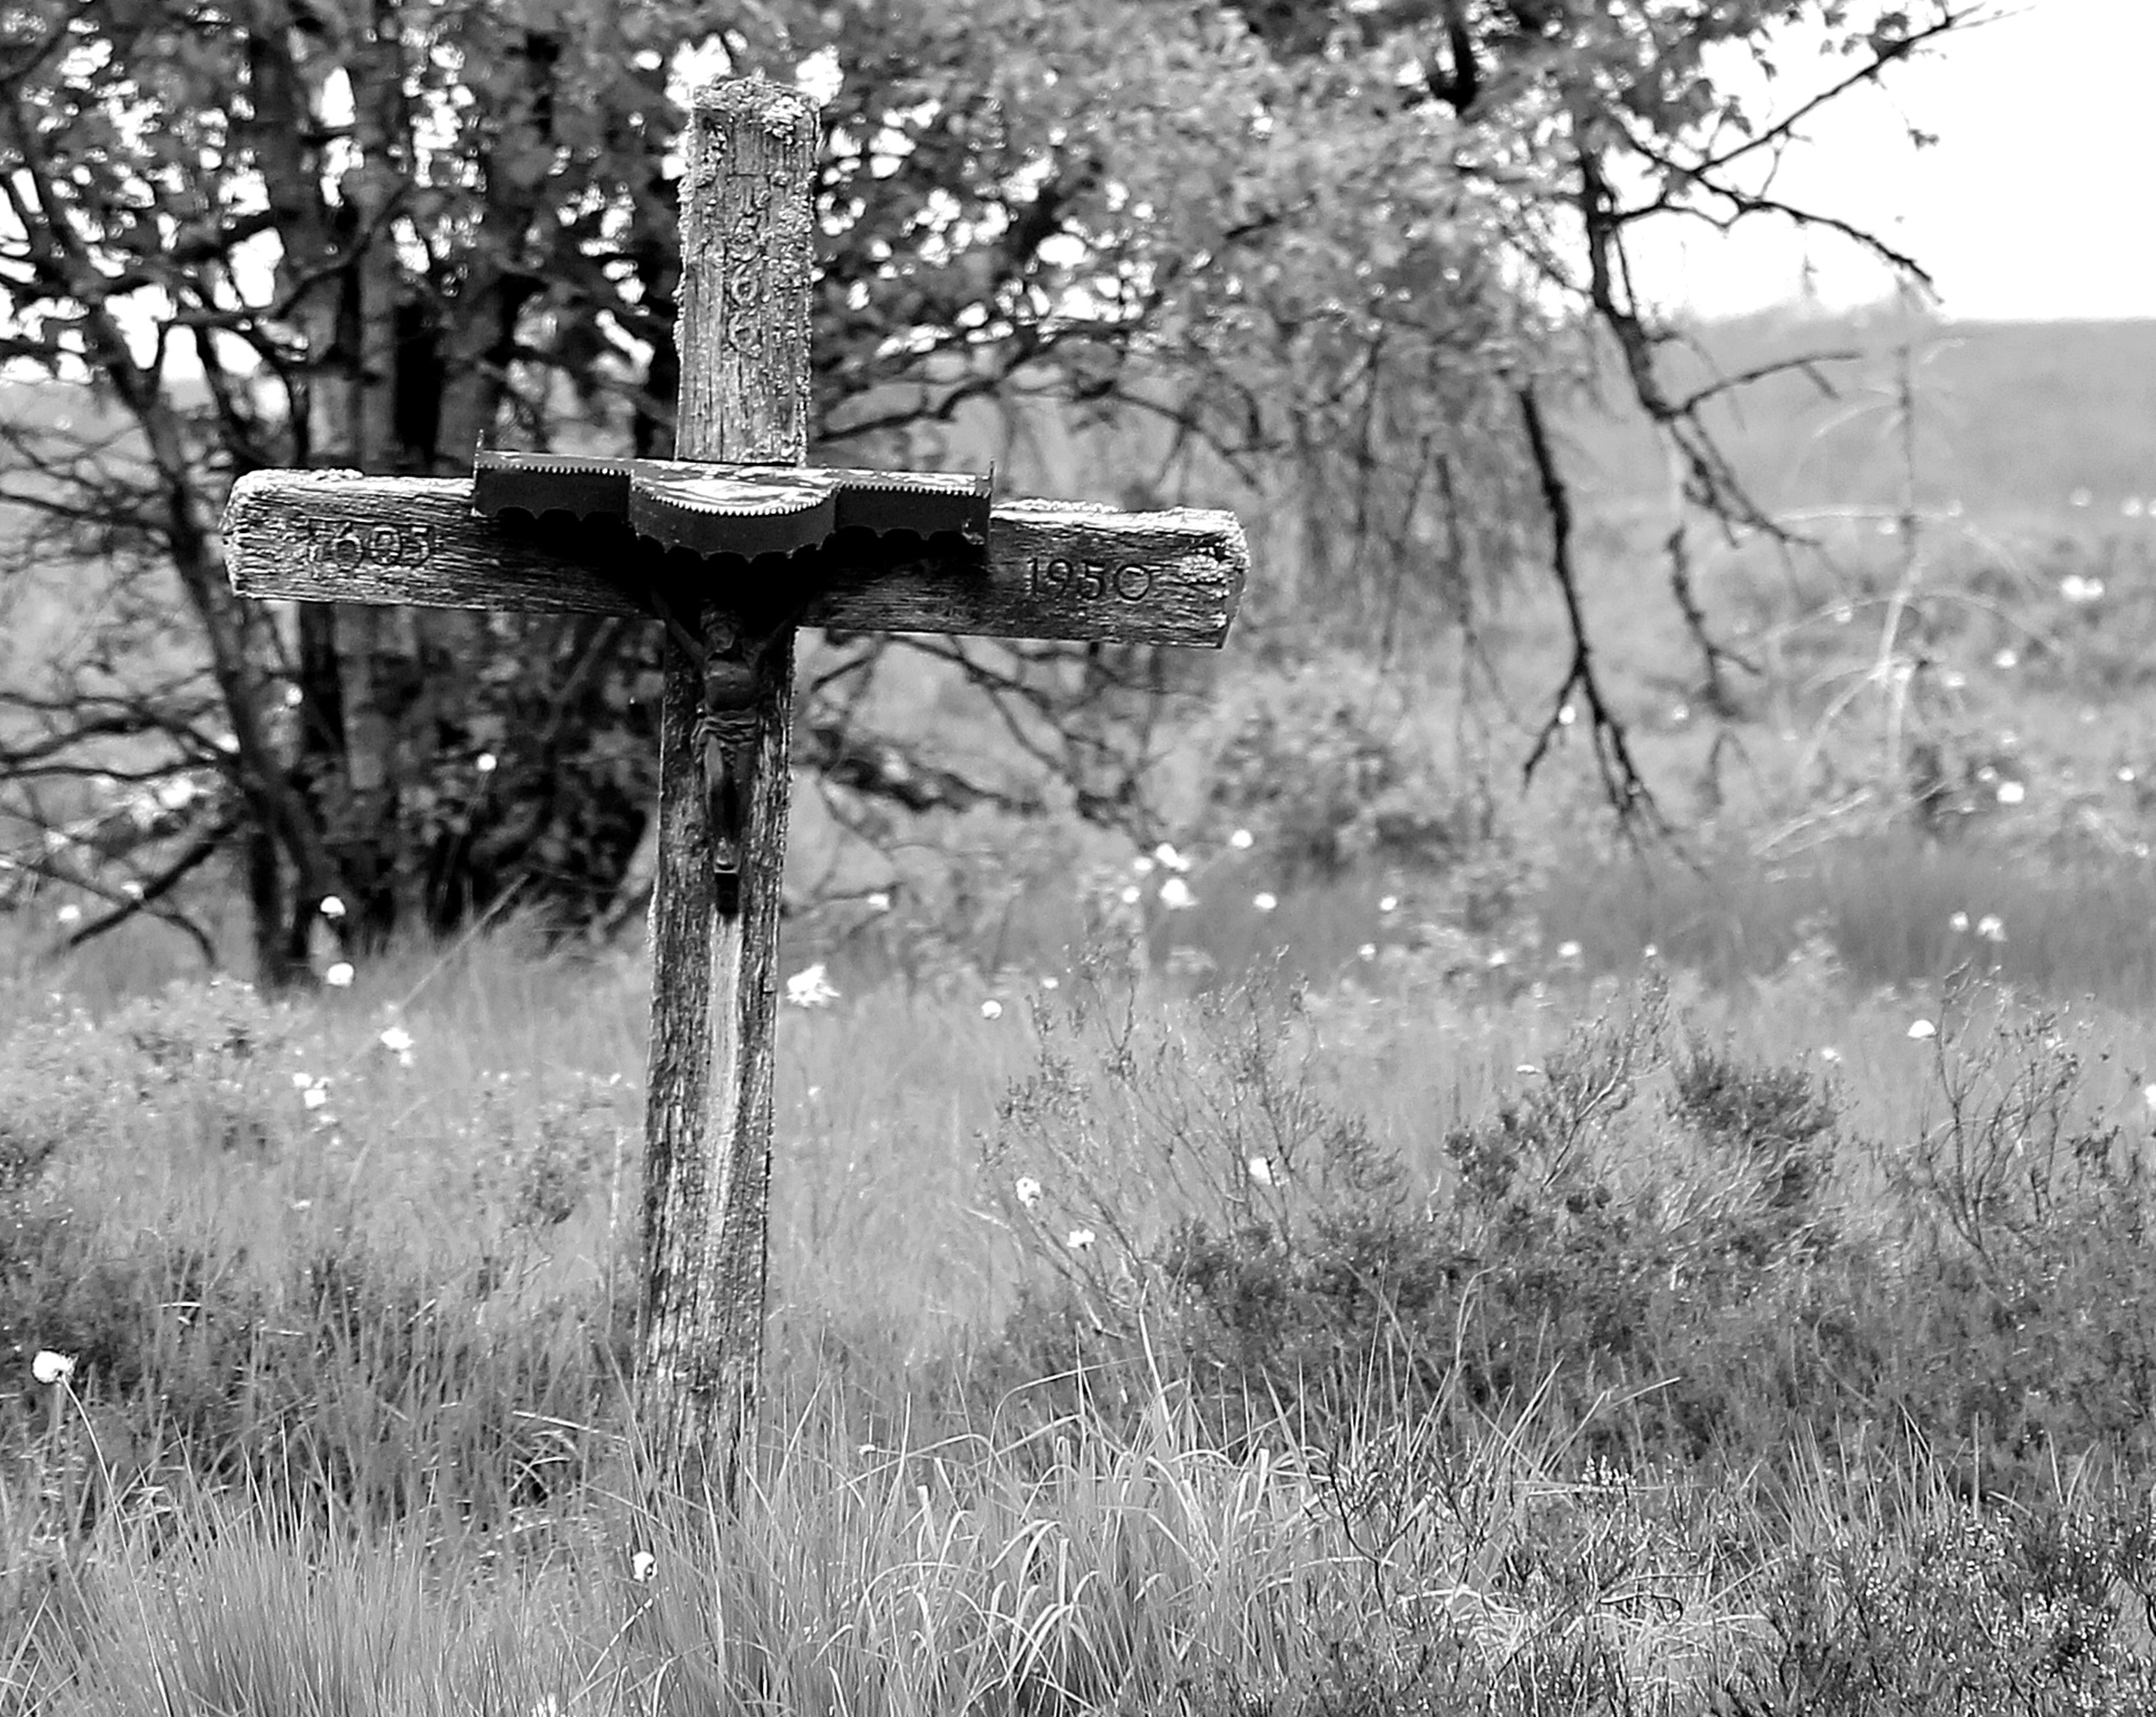
tree, nature, forest, grass, wilderness, winter, black and white, plant, mystical, cross, monochrome, season, belgium, moor, weird, germany, gloomy, european, woodland, habitat, mood, nature conservation, rural area, nature reserve, venn, monochrome photography, high venn, woody plant